Dov Levin

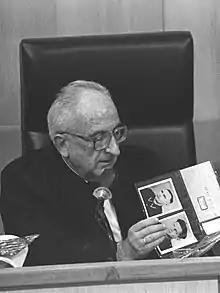
Dov Levin (1988)

Dov Levin (December 1, 1925 – June 27 or 28, 2001) was an Israeli jurist in the Supreme Court justice in 1982–1995.